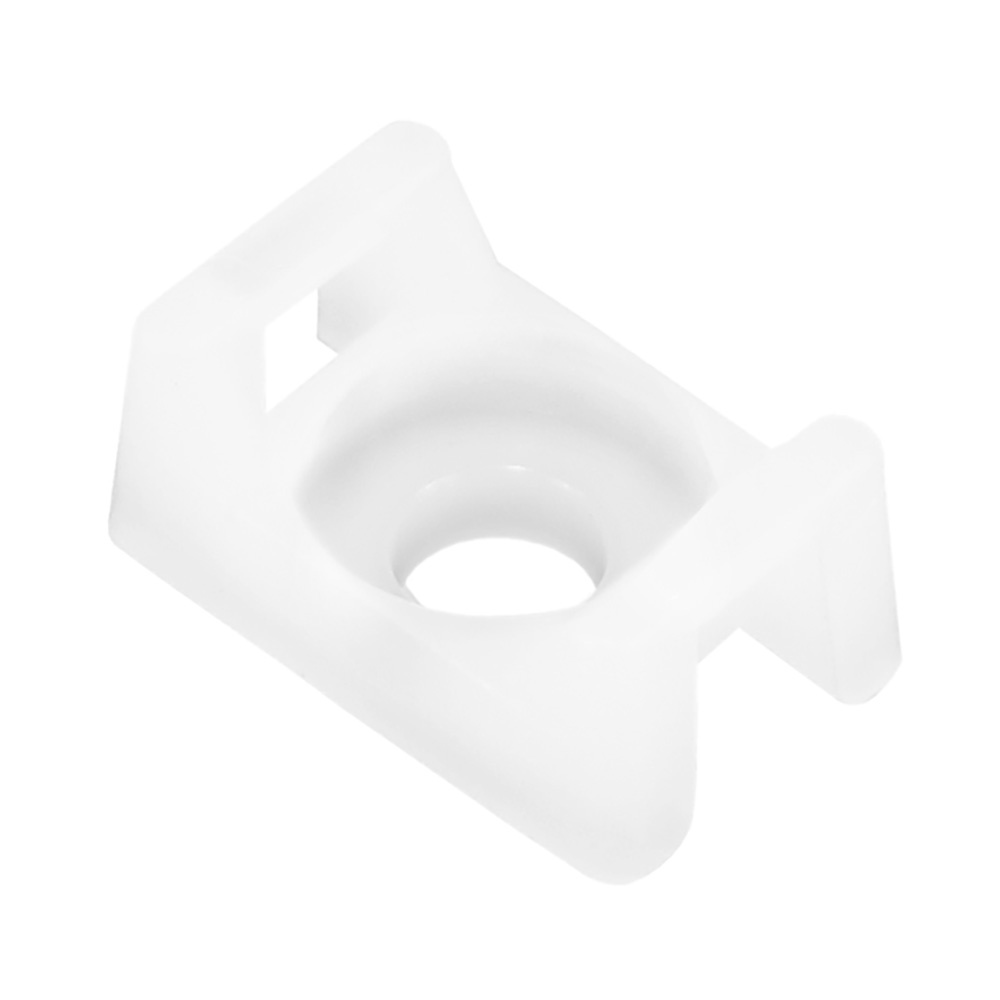
Pacer Screw Down Cable Tie Mount - #8 Screw Mount Method - Natural Color - 100 Pack [CTM2S8-100]
Screw Down Cable Tie Mount - #8 Screw Mount Method - Natural Color - 100 Pack Screw-down mounts allow for quick installation of cable ties to multiple surfaces. They are simple to install and have been designed for longevity. All users need to do is simply place a screw in the central hole and screw it to the surface of your choice. It is that easy. White screw-down mounts are for indoor use whereas black cable tie mounts are used for either indoor or outdoor applications. Features: Screw-fastened nylon cradles Low profile Excellent stability and rigidity Specifications: Color: Natural nylon color Mount Method: #8 Screw Package Size: 100 pack Use with Cable Tie: M, I, S Specifications: Type: Cable Ties Box Dimensions: 1"H x 3"W x 4"L WT: 0.1 lbs UPC: 840248216647 Brochure (pdf)
Brand: Pacer Group
Category: Electronics > Electronics Accessories > Cable Management > Cable Tie Guns